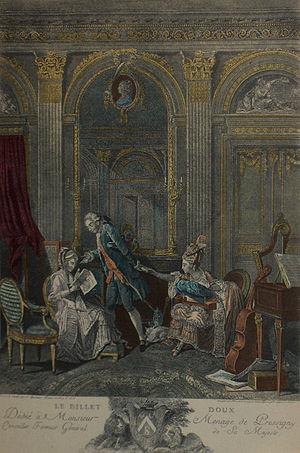
""Le billet doux"" (the love letter), (dédié à monsieur Menage de Pressigny, conseiller fermier général de sa Majesté) (18ième siècle)"
Niklas Lafrensen, dit « Nicolas Lavreince » ou « Lavrince », né le 30 octobre 1737 à Stockholm où il est mort le 6 décembre 1807, est un dessinateur et peintre à la gouache de portraits et d’histoire suédois.